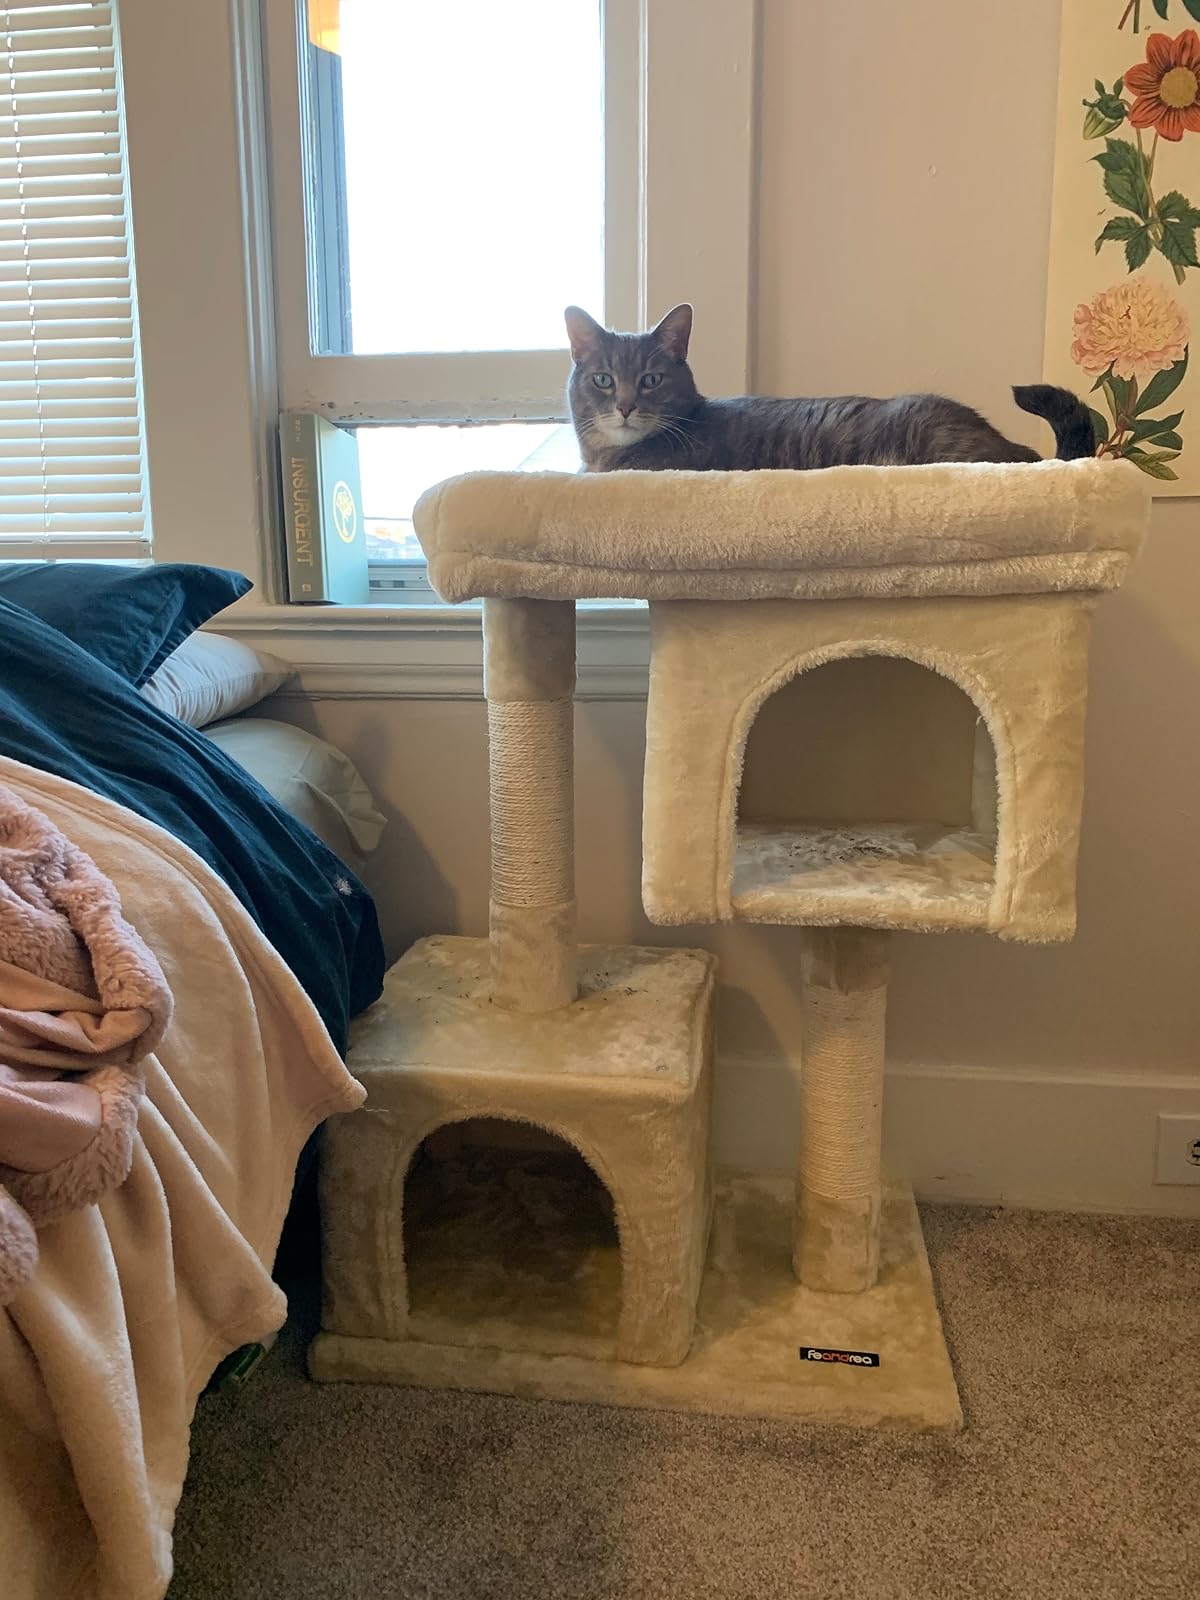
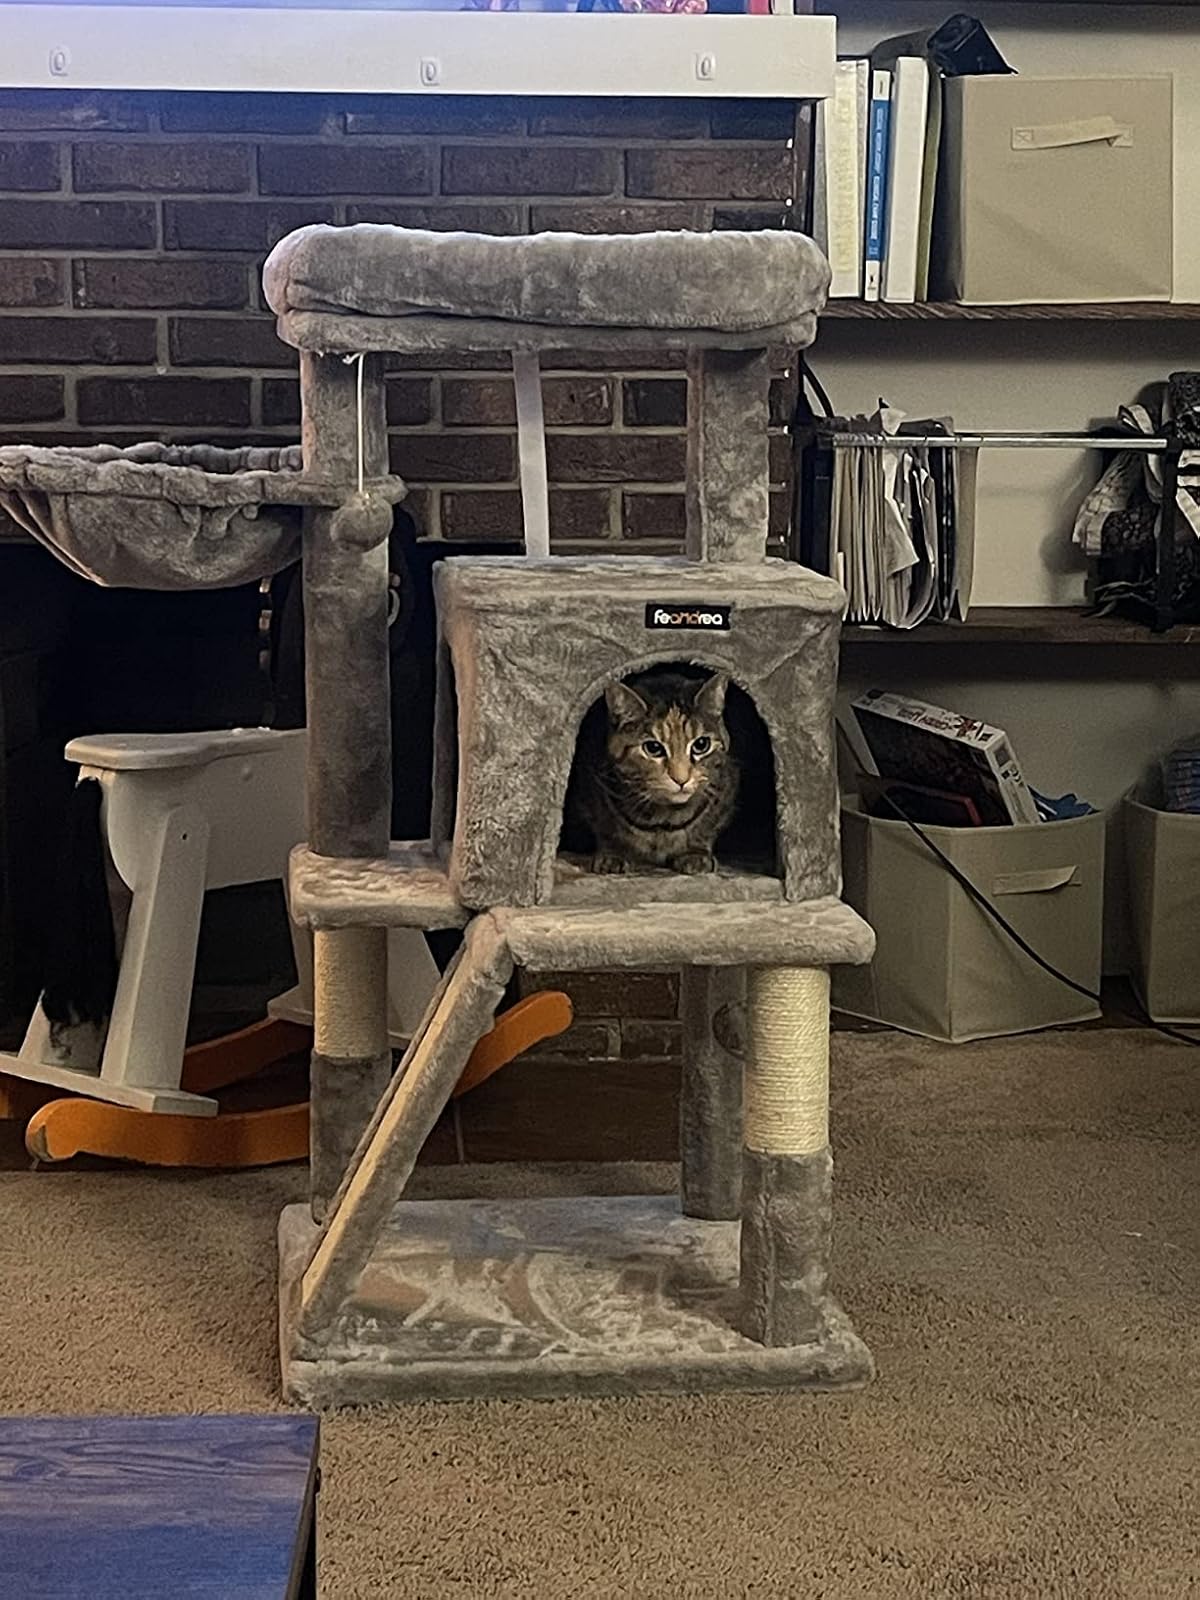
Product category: items_cat tree
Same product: no